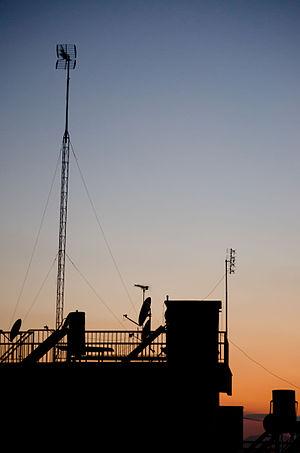
Antenne radioélectrique